Philip Sansom

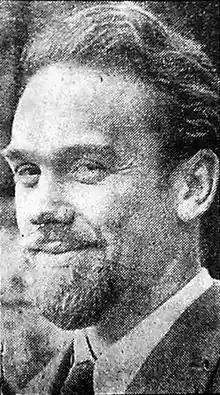
Photo of Sansom published 1945

Philip Richard Sansom (19 September 1916 – 24 October 1999) was an English conscientious objector, anarchist, surrealist, writer, cartoonist, activist and editor.